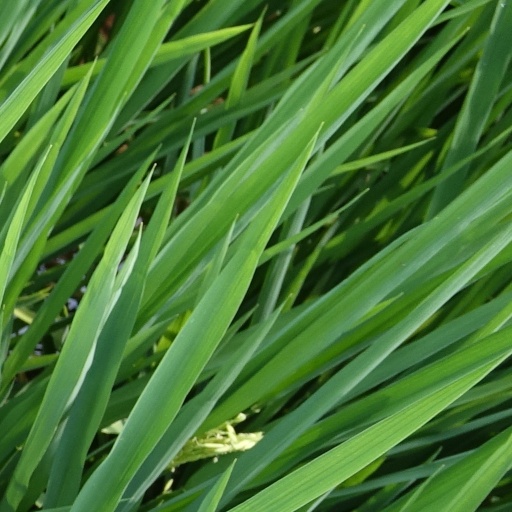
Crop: rice